Enrique Hoyos

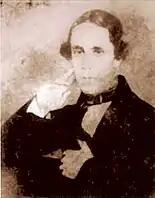
Official Portrait of Hoyos when he was President of the Legislative Assembly.

In early 1841, he became a lawyer and soon after he was appointed adviser to the Department of Cuscatlán. At that time, he dedicated himself to services alternately in the judicial and political and governmental branches. For some time he was Finance Judge, First Instance Judge of the Department of Cuscatlán, Minister of Foreign Affairs and Deputy to the Legislature of the State.